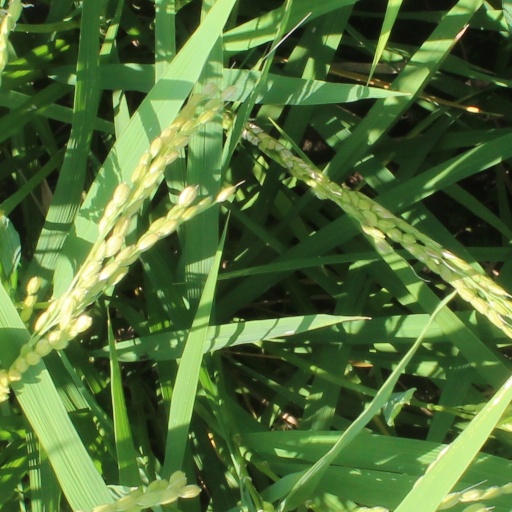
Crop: rice